Karl Knabl

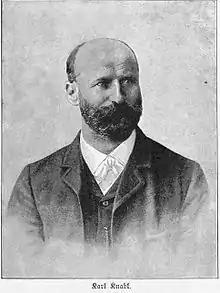

Karl Knabl (26 January 1850 – 15 June 1904) was a German landscape and genre painter.